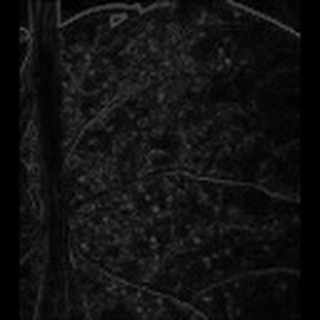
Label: cotton_aphids